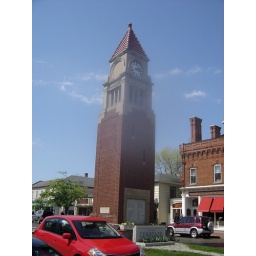
The clock tower at Niagara by the Lake